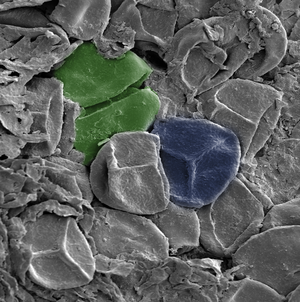
Planternes evolution / Kolonisering af landjorden
Et sporangium fra sen silur. Grøn: En spore tetrade. Blå: En spore med et triletmærke – det